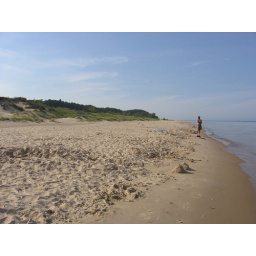
near silver lake sand dunes, michigan.